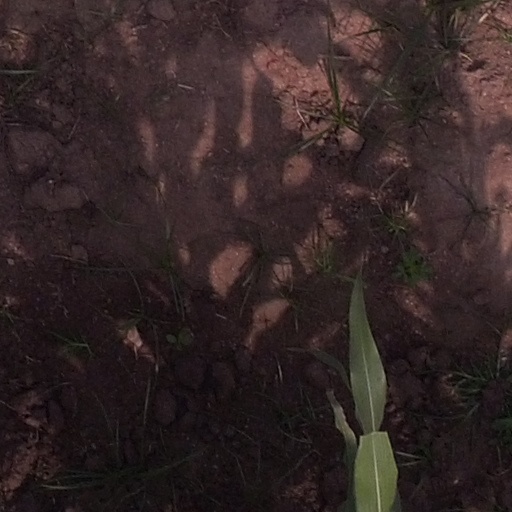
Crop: maize; corn